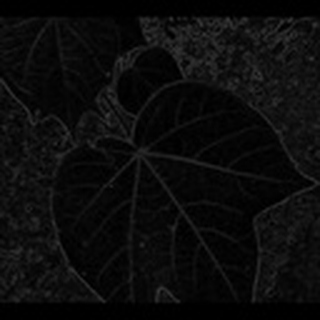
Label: healthy_cotton